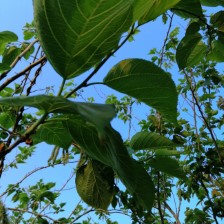
Variety: TaiwanMeacho